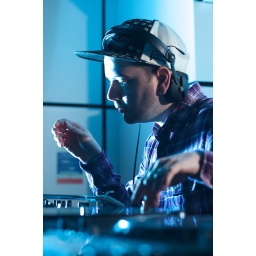
Filthy Beats, Superfly, Leicester. Strobist: 430ex on wall to right with diffuser and 430ex to left by decks with blue gel.